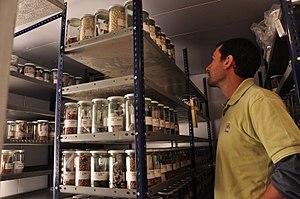
Plasma germinatif est l'expression utilisée pour décrire les ressources génétiques, ou plus précisément l'ADN d'un organisme et les collections de ce matériel génétique. Le terme anglais germ plasm a d'abord été utilisé par August Weismann pour décrire un composant des cellules germinales auquel il avait attribué la responsabilité de l'hérédité, élément grossièrement comparable au sens actuel d'ADN.